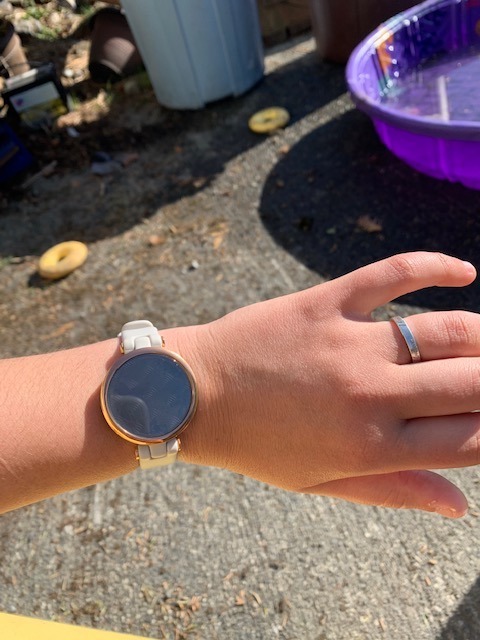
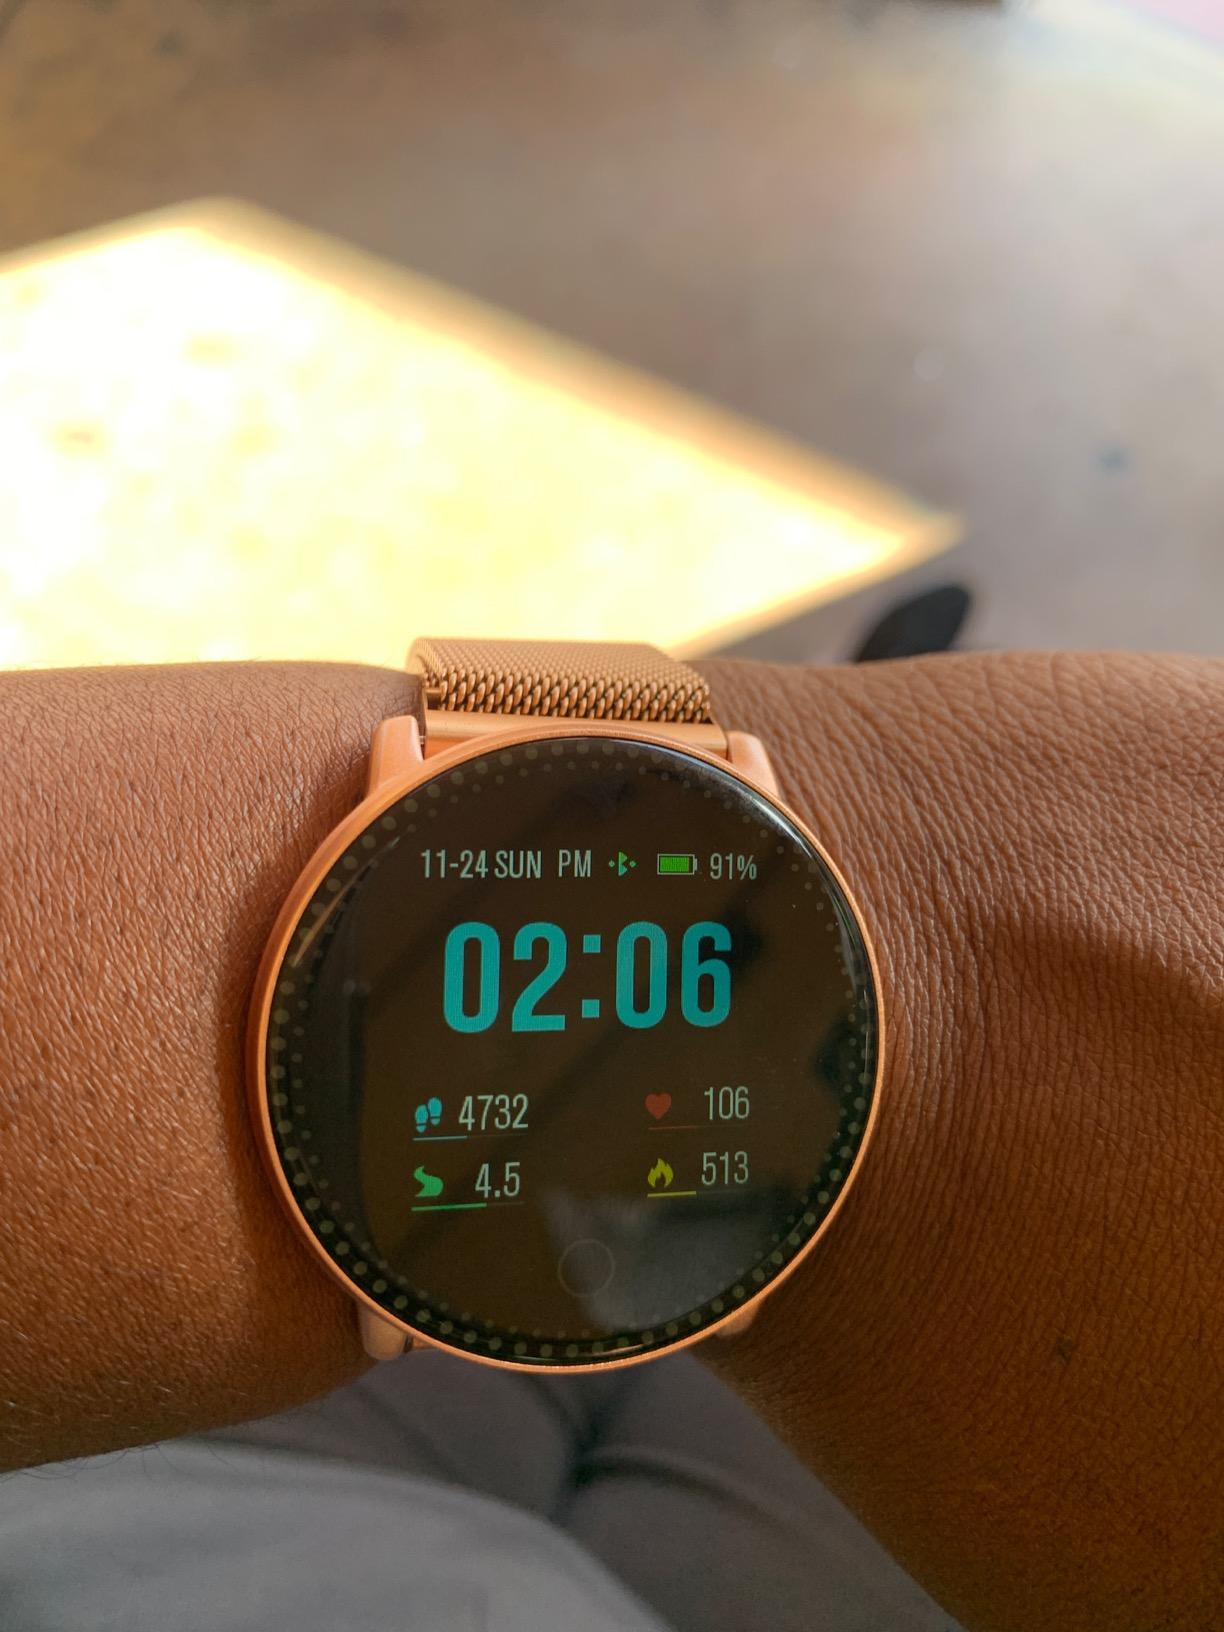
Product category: smartwatch
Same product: no